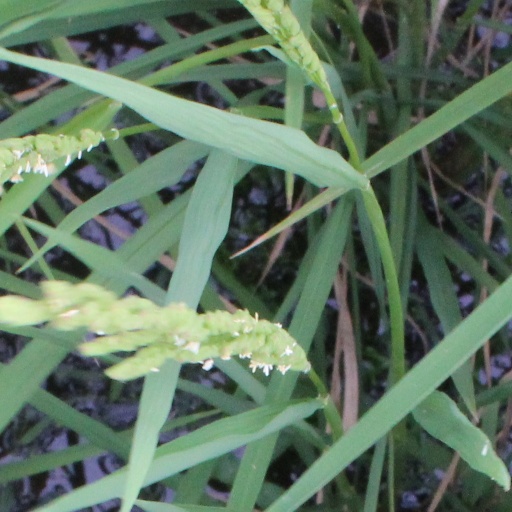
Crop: rice